Maarja Kruusmaa

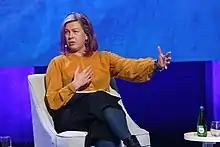
Kruusmaa in 2020

Maarja Kruusmaa (maiden name Maarja Sink; born 4 January 1970) is an Estonian computer scientist, professor at Tallinn University of Technology, vice-rector for research and head of the biorobotics center at that university. Her main research area is bio-inspired underwater robotics to imitate the movements of fish and turtles.